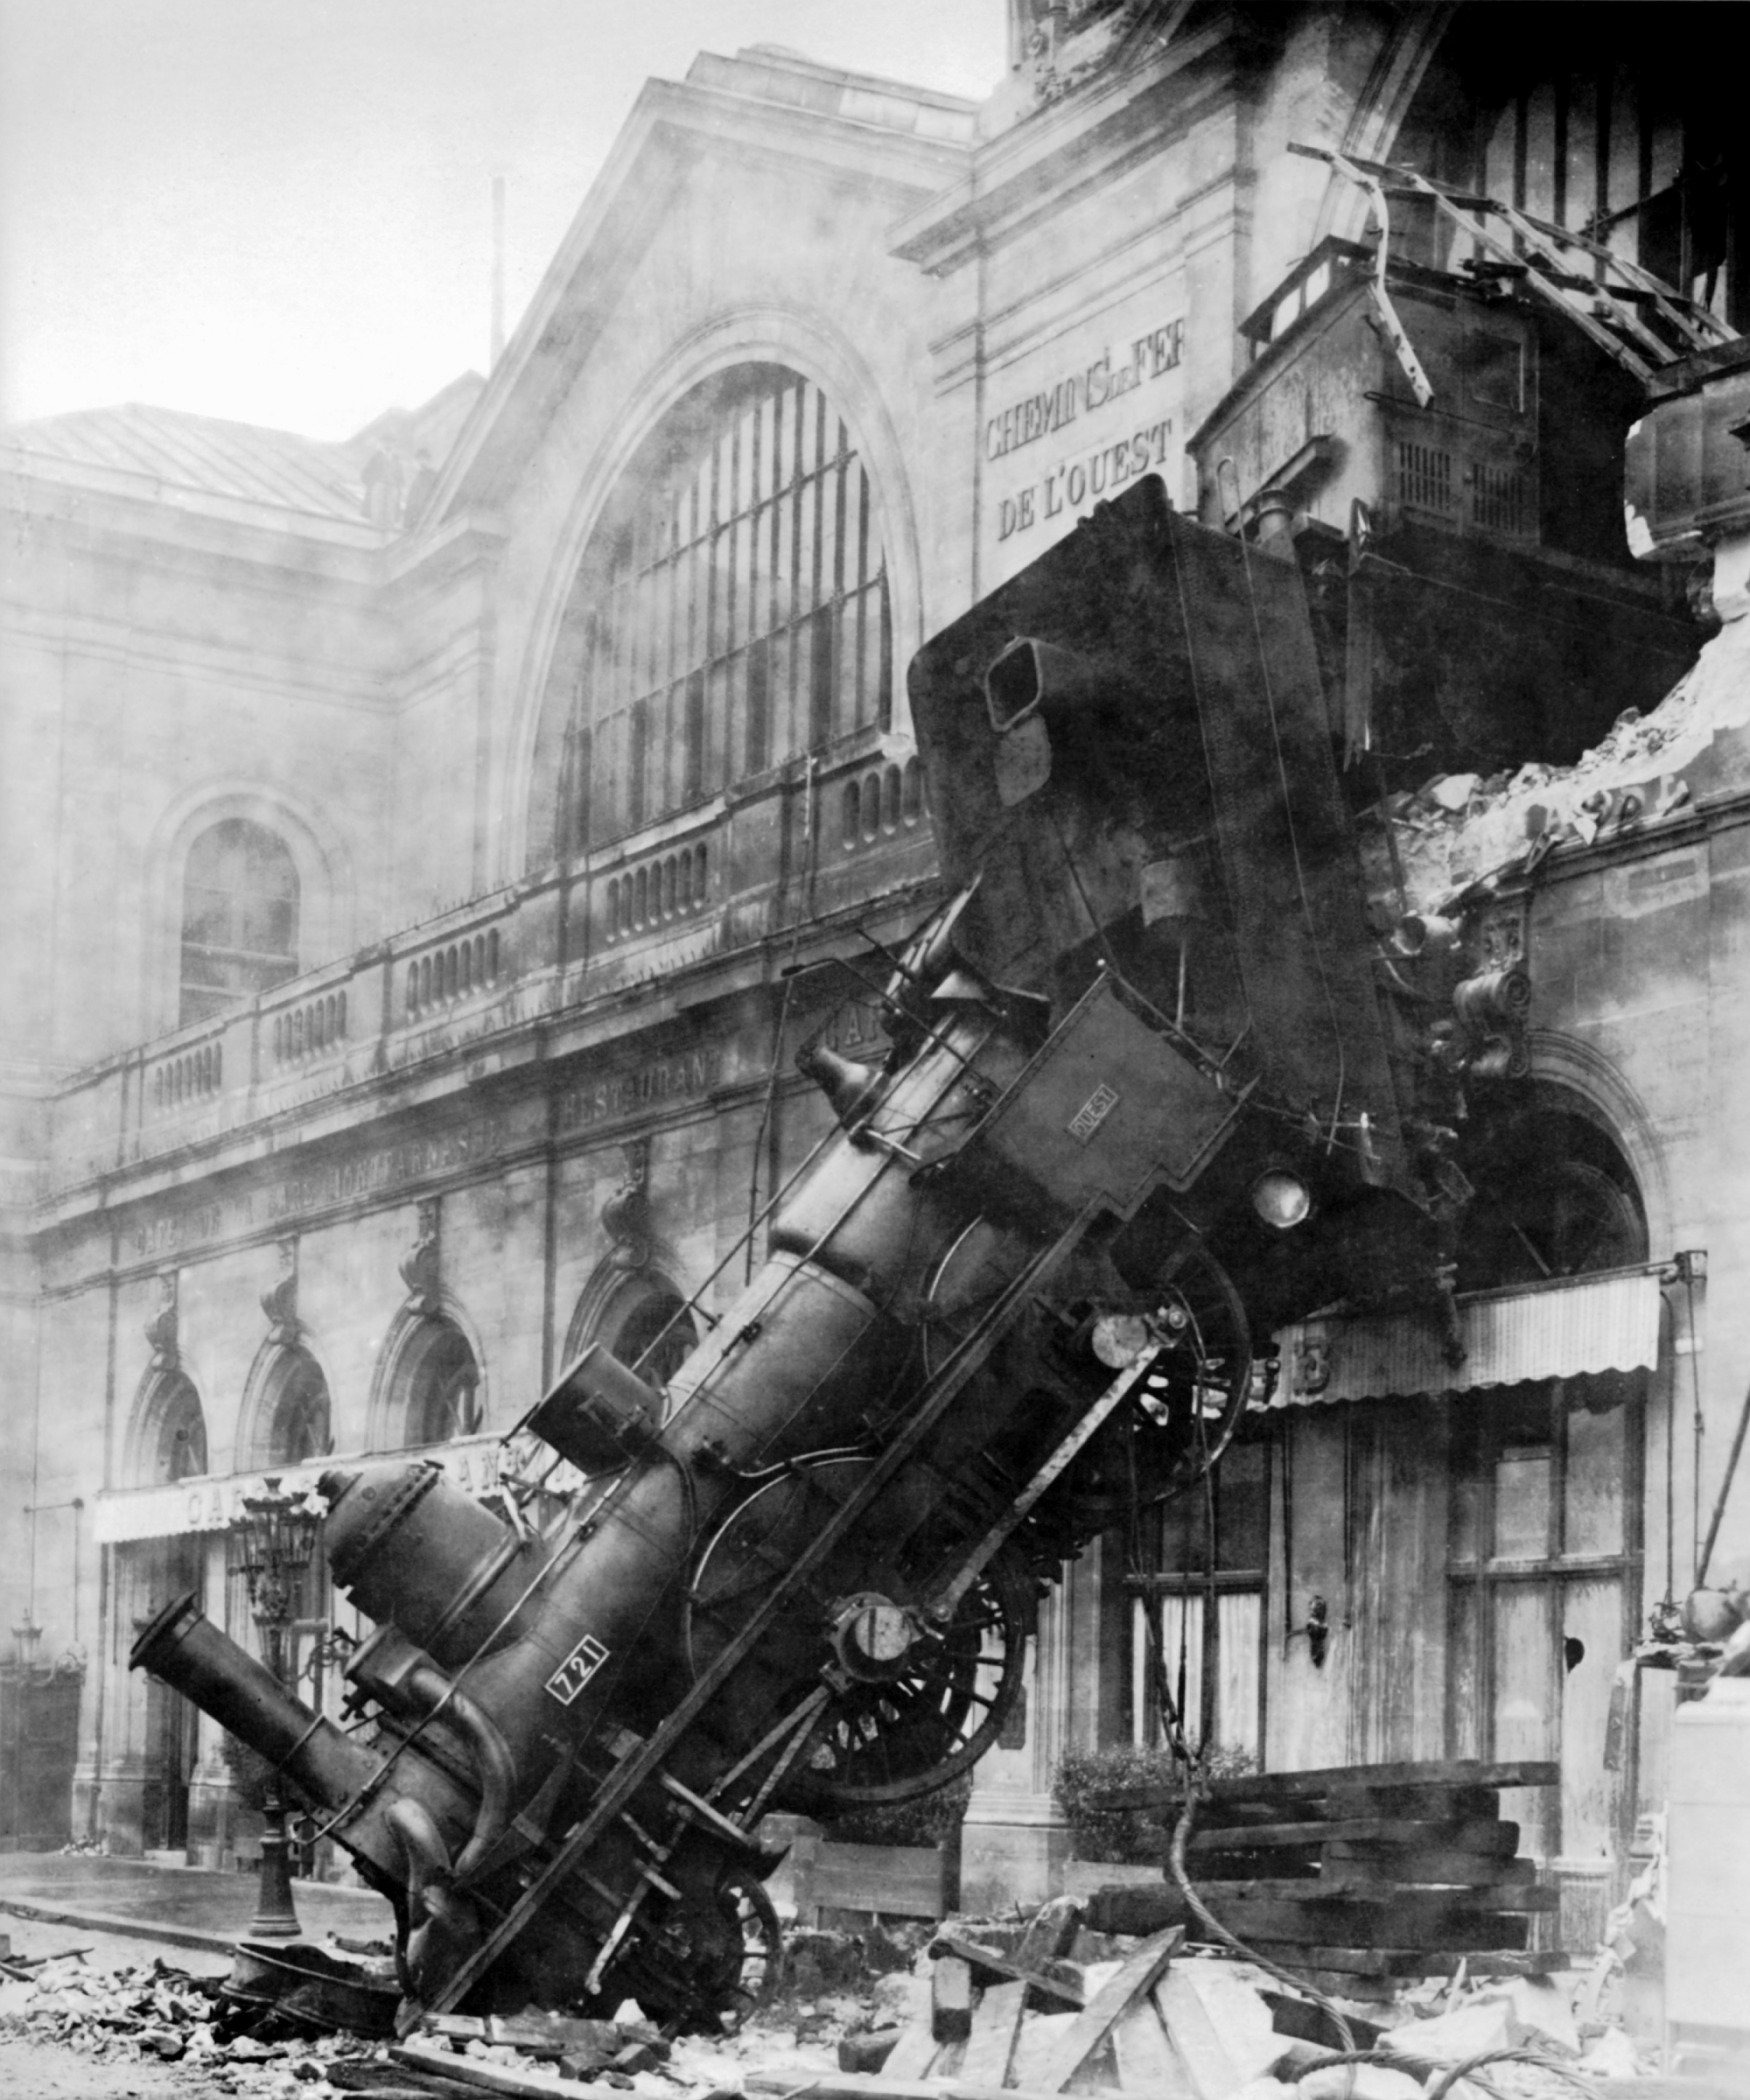
black and white, transport, vehicle, monochrome, locomotive, sketch, drawing, montparnasse, disaster, history, accident, tragedy, steam locomotive, 1895, train wreck